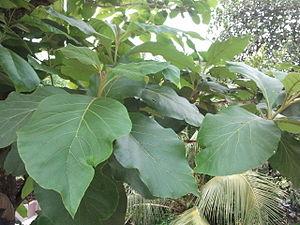
Le teck, est un arbre à bois dur originaire d'une grande partie de l'Asie du Sud et du Sud-Est, y compris le Myanmar. En raison de sa durabilité reconnue, le teck est recherché pour une variété d'utilisations, notamment la fabrication de meubles et la construction navale. Le teck pousse dans une grande partie de la Birmanie, mais il a d'abord été exploité dans la région de Tenasserim au sud-est de la Birmanie sur la péninsule malaise. Utilisé depuis longtemps par les habitants, le teck depuis la Colonisation britannique est devenu une importante source de devise pour l'économie du Myanmar, et constitue aujourd'hui un problème politique.